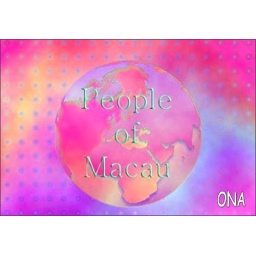
People of Macau, are the newest in the world, changing lifestyles as changing clothes with the handover of clothing and costumes...